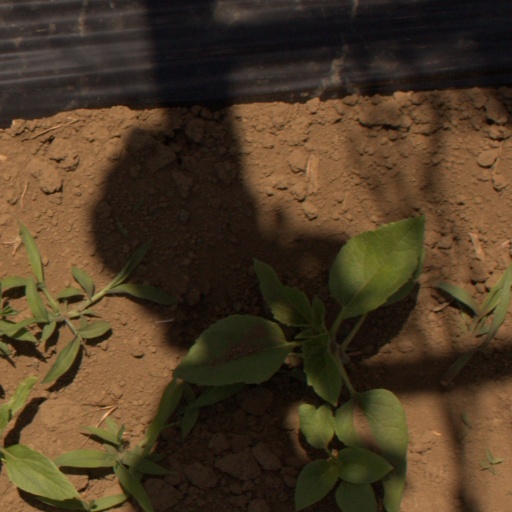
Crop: Jerusalem artichoke